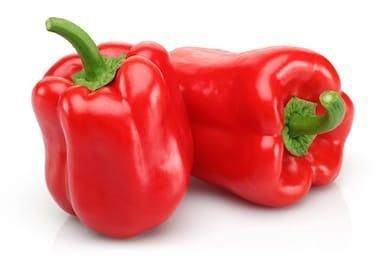
Label: capsicum